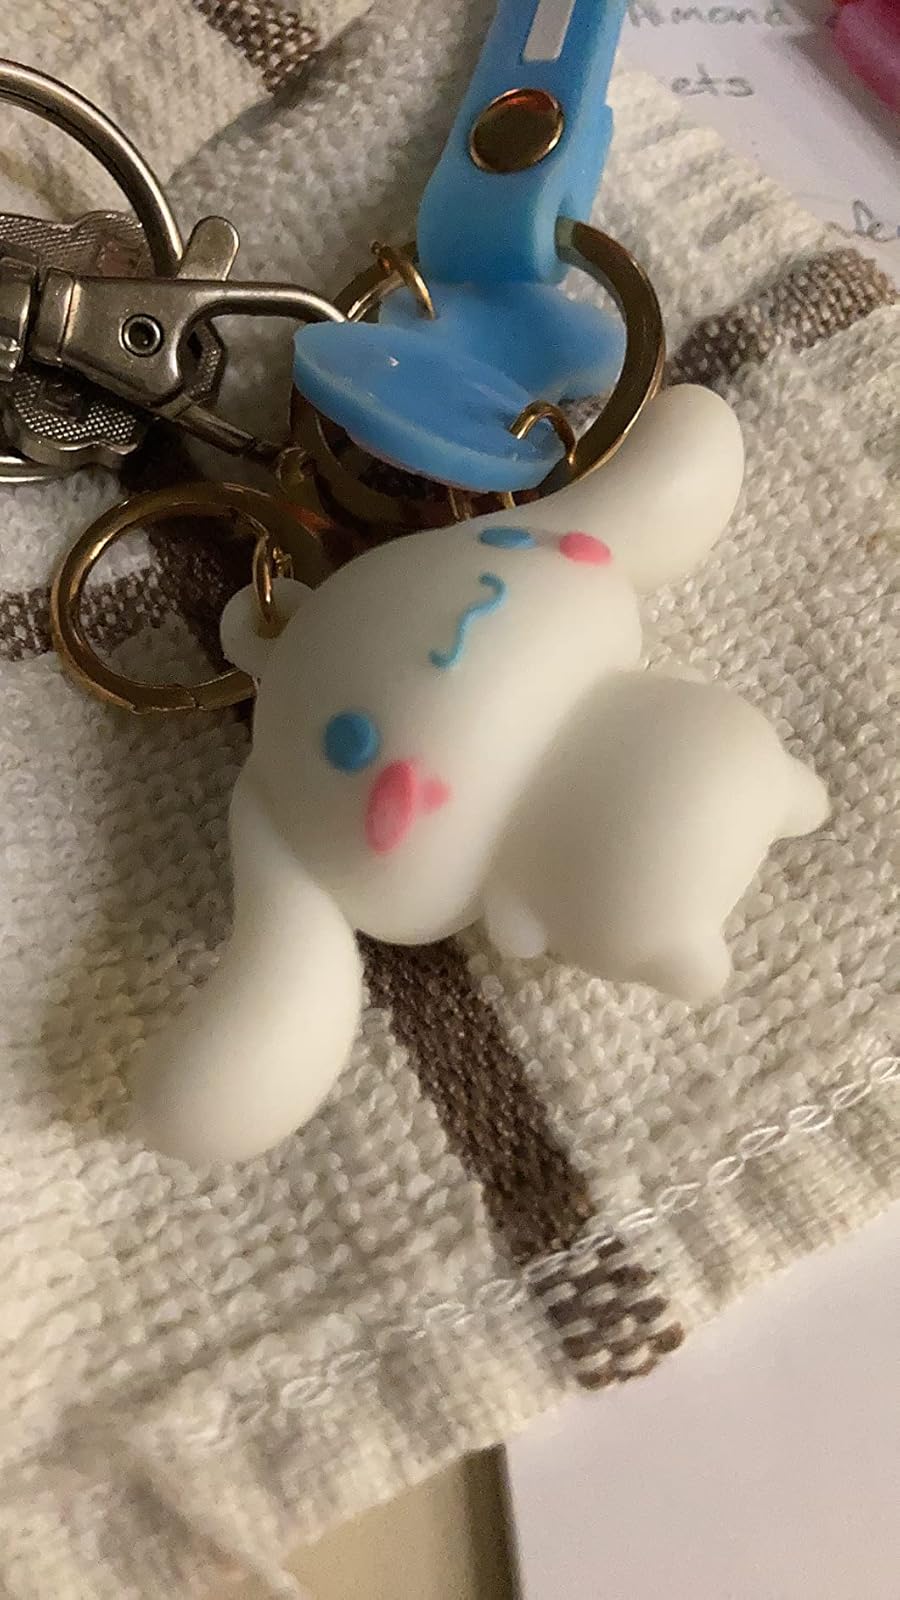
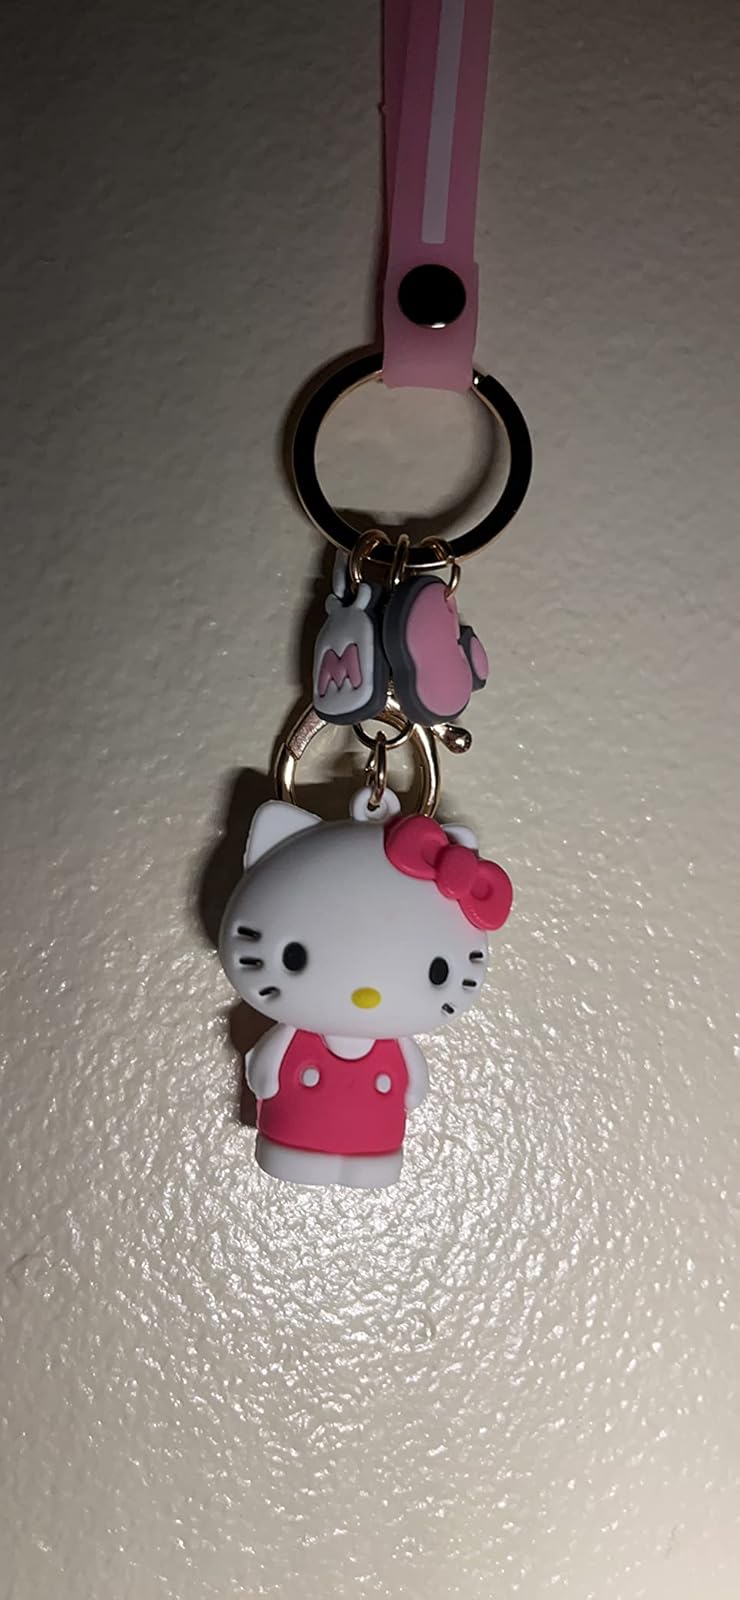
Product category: accessories_keychain
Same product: no